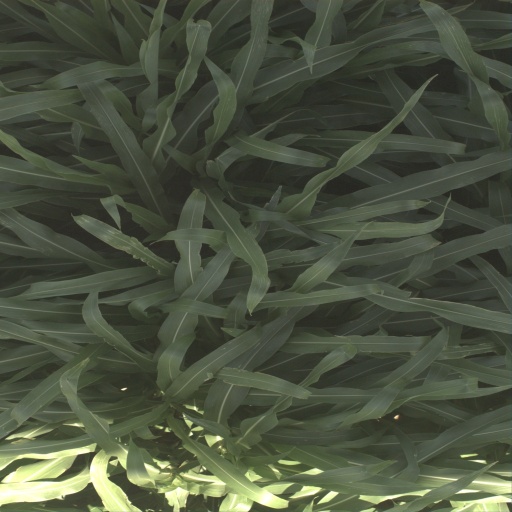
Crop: sorghum